Lausanne Collegiate School

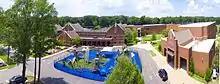
Discovery Center (front), lower school (center-rear), and EPAC (right)

As of 1992, Lausanne fielded boys' athletic teams in basketball, golf, track and field, and tennis. The school also had several girls' teams.